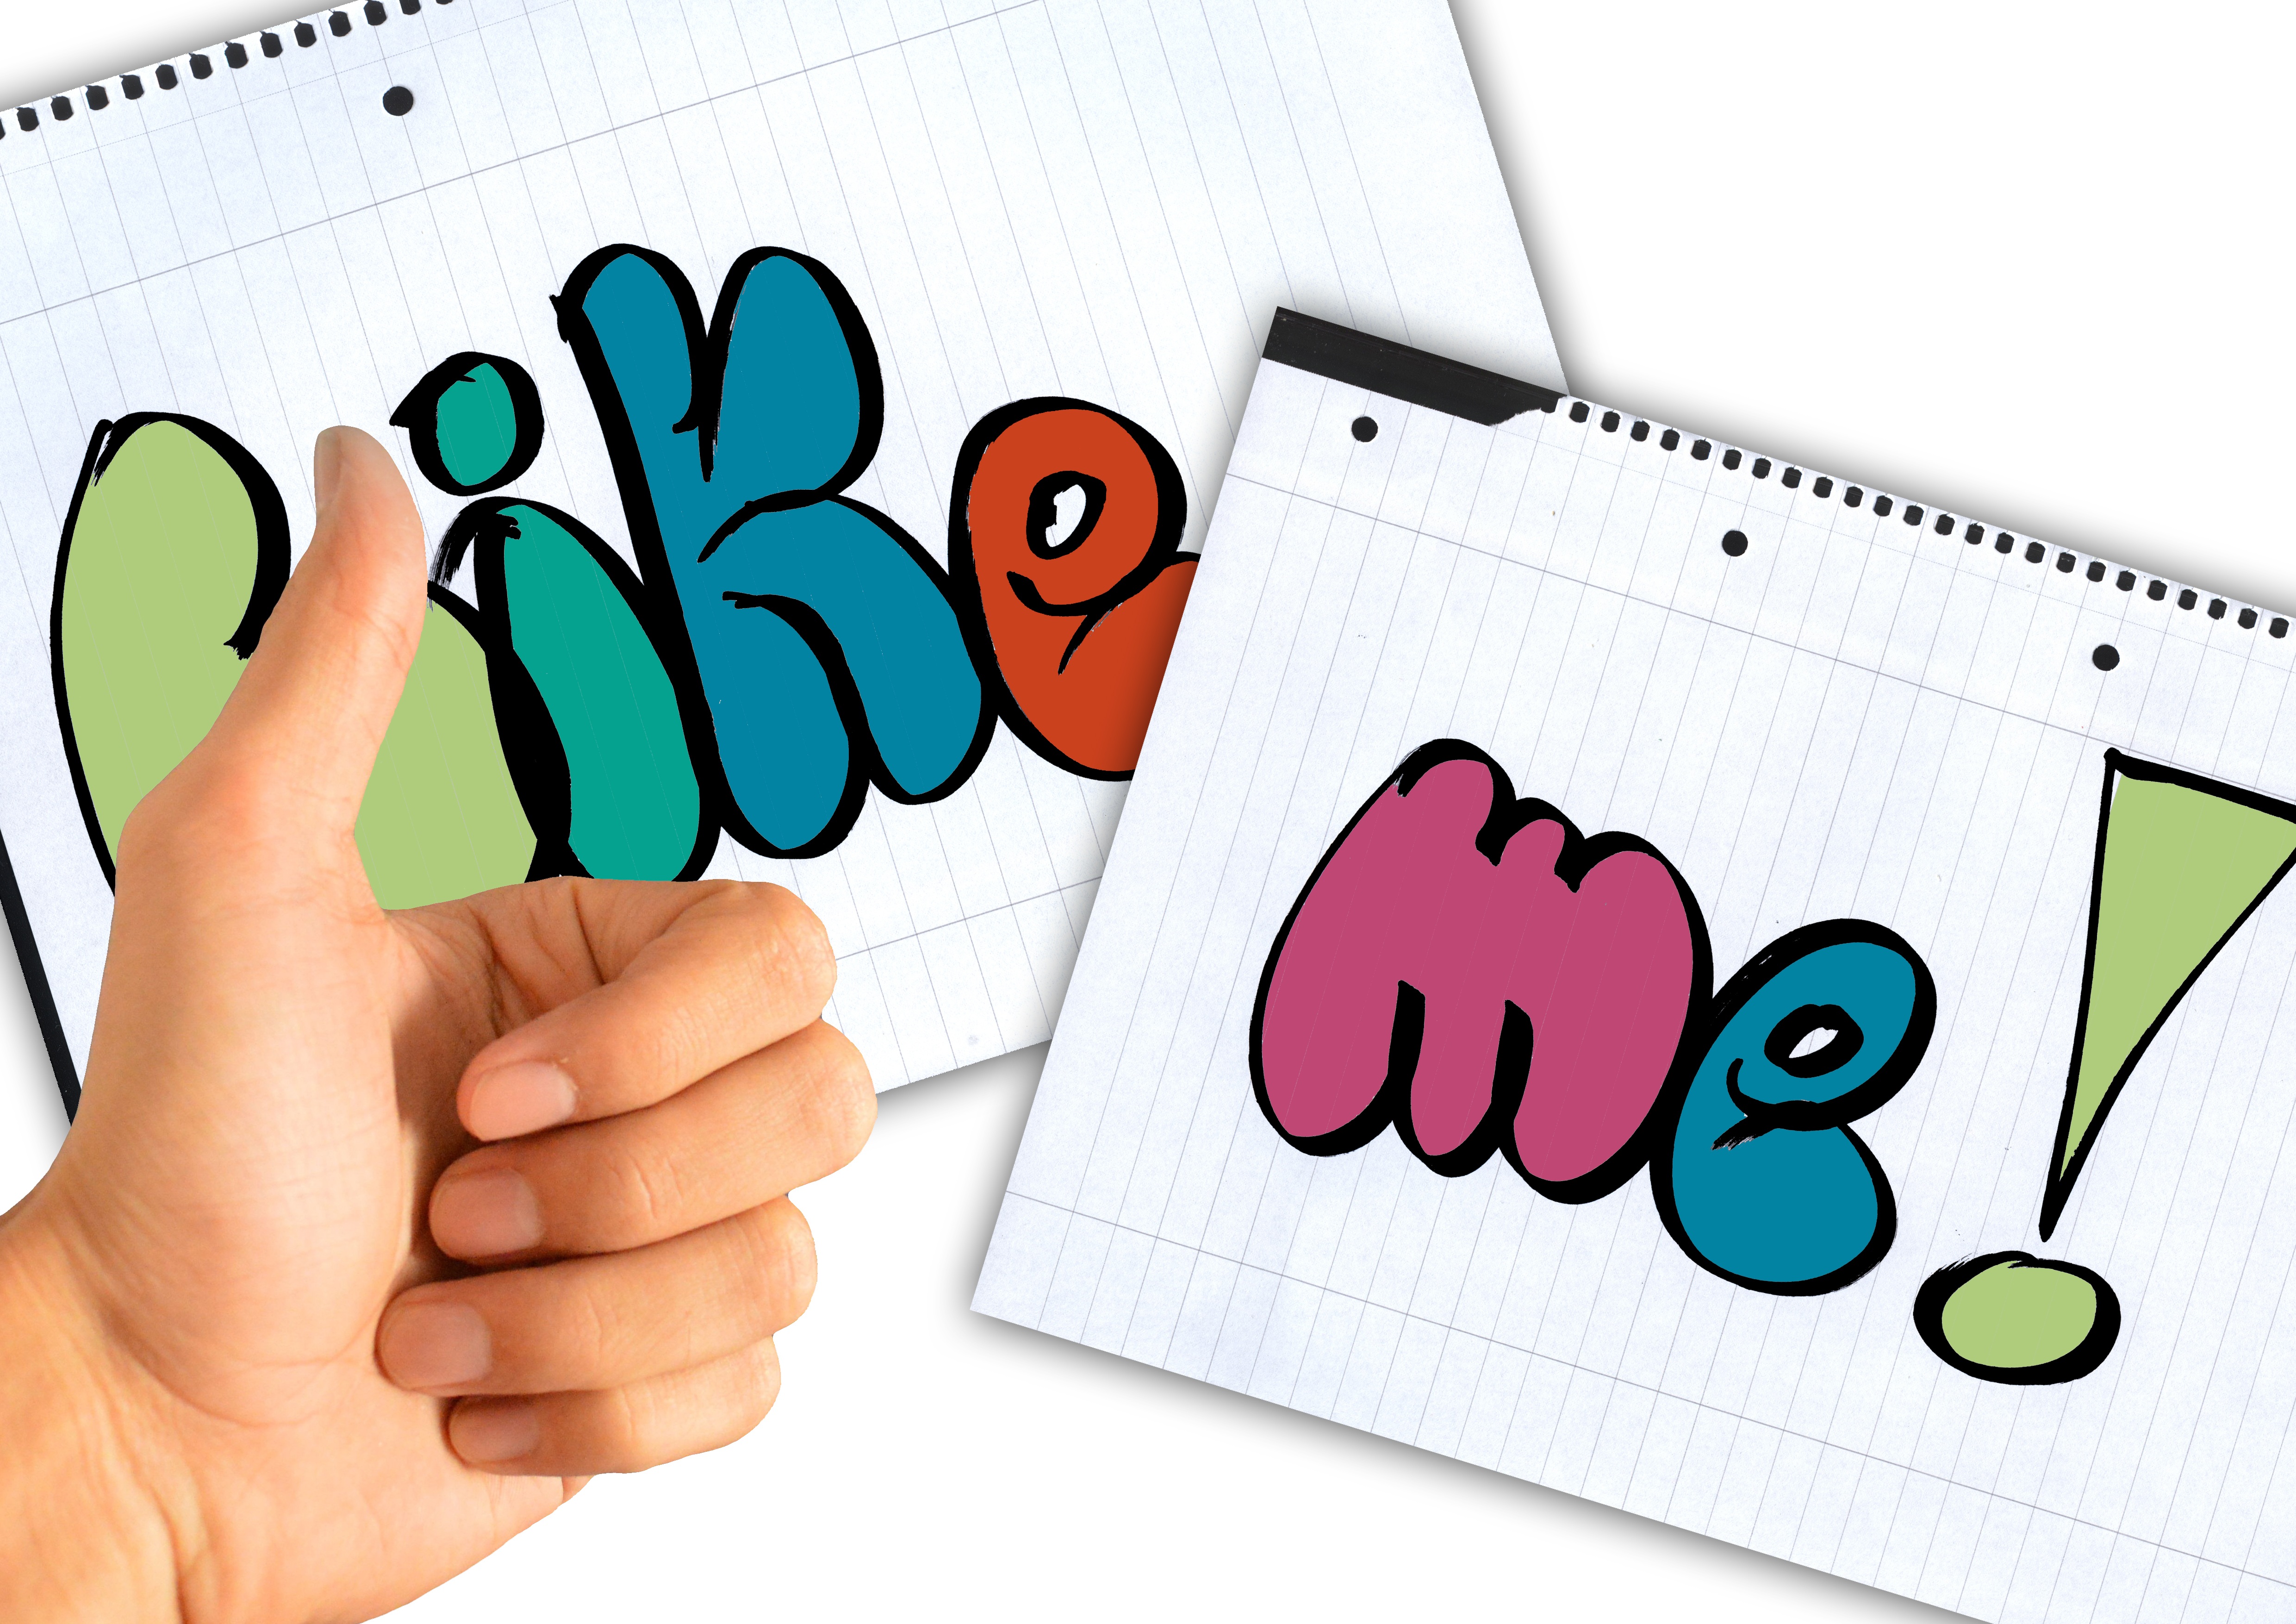
writing, hand, number, internet, communication, friendship, fan, social media, brand, font, best, great, sketch, friends, illustration, cool, text, diagram, media, like, super, facebook, class, list, thumb, cartoon, favor, social network, praise, successful, i like, exercise book